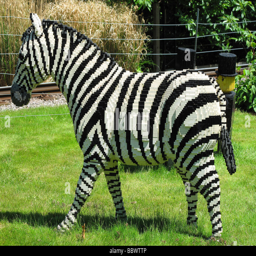
a model of a zebra